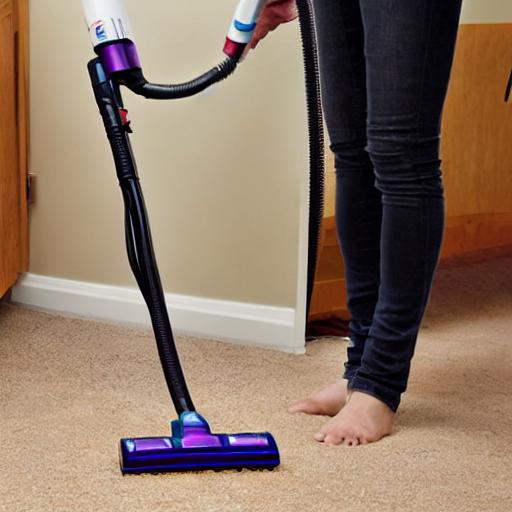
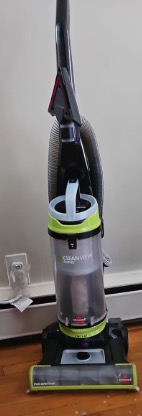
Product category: items_vacuum
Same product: no